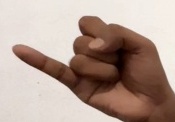
ASL sign: J